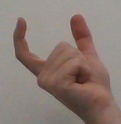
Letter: nun